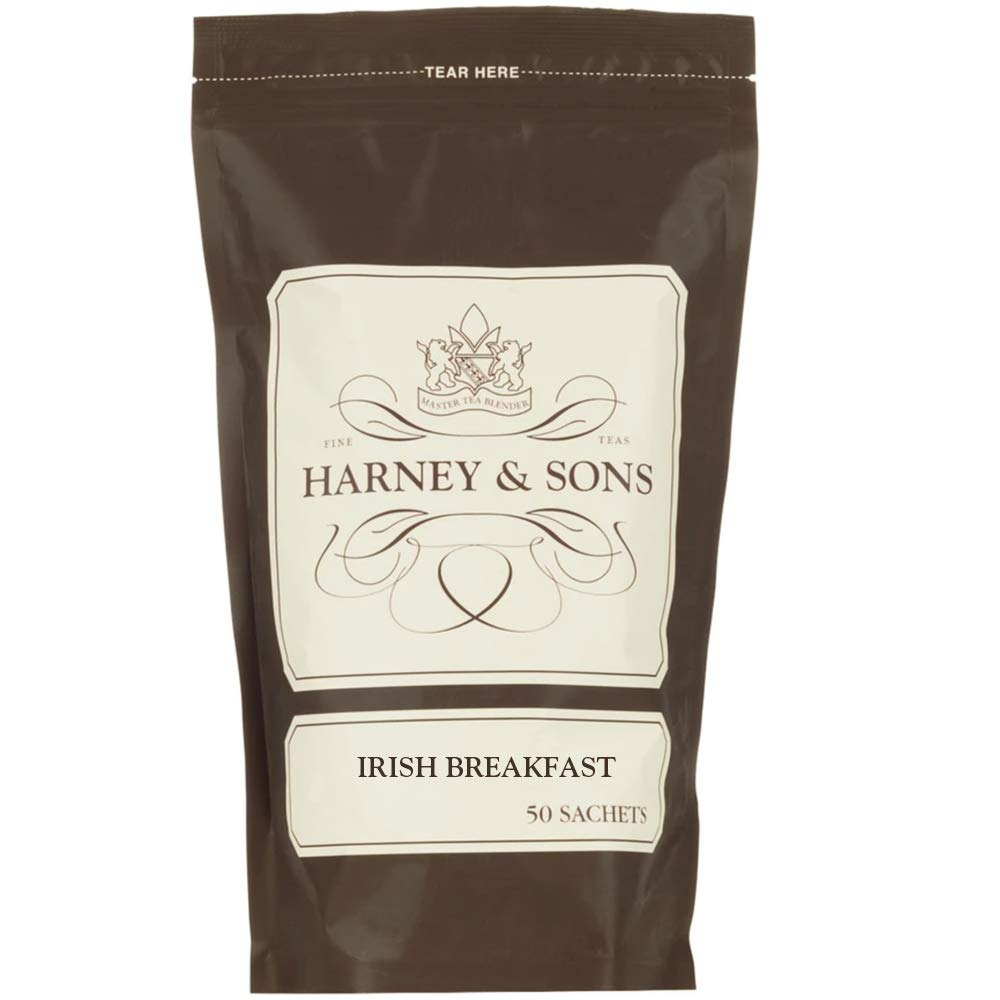
Item Name: Harney & Sons Irish Breakfast Tea 100% Assam, Bag of 50 sachets
Bullet Point 1: Our Irish Breakfast tea is 100% Assam, and like most traditional Irish blends, this is a great way to begin your morning.
Bullet Point 2: It tastes great solo, or takes milk and sugar well.
Bullet Point 3: Convenient bag of 50 sachet
Bullet Point 4: Contains caffeine
Value: 50.0
Unit: Count

Price: 44.11